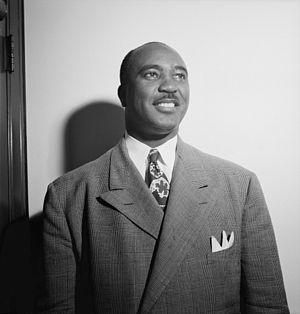
James Melvin, dit Jimmie Lunceford est un chef d'orchestre et saxophoniste américain de jazz.